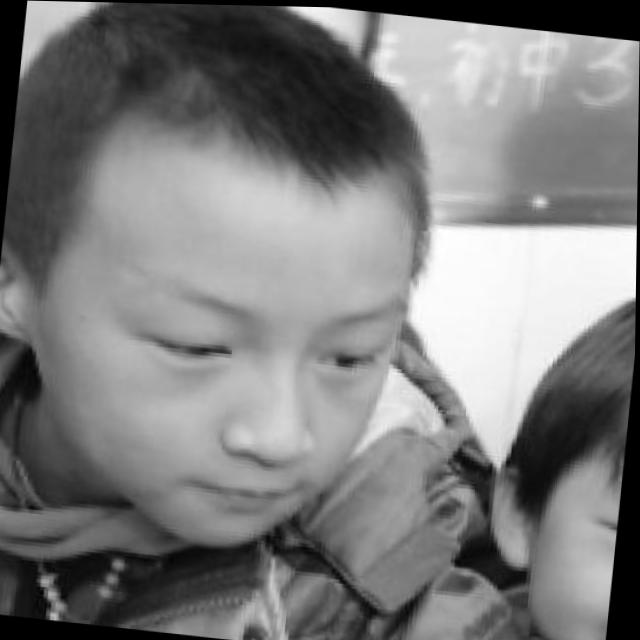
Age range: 0-12